F. Matthias Alexander

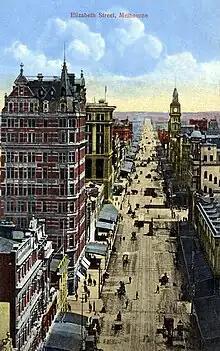
The Australian Building, Melbourne, to the left, where FM Alexander taught his technique.

Freed from his vocal problems, Alexander gave up his clerical jobs and embarked on a career as a professional reciter and voice teacher. He commenced in early 1894 with a tour of his native Tasmania, which included an unhappy visit to his family. His parents' financial situation was precarious, and they had been deeply affected by the death of an infant son in 1893; his father turned to alcohol as a result. According to Alexander, father and son quarrelled, with John Alexander expressing disapproval of his son as a "vagabond and strolling player", and there is no record of them ever meeting again. Otherwise, the tour was a success, with excellent press reviews and a performance before the Governor of Tasmania in Hobart, a concert in which Robert and Edith Young, whom he had met years earlier at Watarah, also appeared. The trio developed a close friendship. Besides giving recitals, he also gave "elocution lessons". In early 1895, he set out for New Zealand where he visited various cities, giving recitals to excellent reviews and voice lessons to several prominent individuals, including Frederic Villiers and the Mayor of Auckland. Despite being advised to go to America to seek his fortune, he returned to Melbourne, with the intention of teaching his new method there. In 1896, Alexander rented teaching rooms in a landmark building on Elizabeth St, known as the Australian Building. He advertised his voice lessons in the press and with pamphlets, claiming both to develop the voice and to "cure" stuttering and throat ailments. In his pamphlets his pupils, in the early days mainly clergymen, enthusiastically testified to improvements in their voice and general health, and doctors reported that patients sent to him had improved. Within the year, Alexander invited a younger brother Albert Redden Alexander (known as A.R.) to join him as his assistant; he was followed by a sister, Amy, who came initially to receive help for medical problems, but was then also trained in the work. Back in Tasmania, Alexander's father was drinking heavily, and the family's economic situation was bleak; towards the end of the year, Alexander's mother and three of his siblings arrived in Melbourne, never to return. Alexander devoted himself mainly to his teaching and practice, with an occasional recital. In 1899, Alexander moved in with his old friends Robert and Edith Young and formed something of a menage à trois, with Edith and Alexander's affair accepted by Robert. The trio organized theatrical entertainments in Melbourne and then in Sydney where Alexander, and later the Youngs, moved in 1900. Due in part to Edith Young's ambitions as a professional actor, from 1901 to 1903 Alexander and the Youngs produced a series of Shakespearean plays, starring Alexander and Edith, and with Alexander's students in the lesser roles. Alexander spent most of his time on the money-losing plays and Shakespeare classes and little time teaching his method. However, in 1902, his approach impressed a leading Sydney surgeon, W. J. Stewart McKay, who helped him with referrals and became a close friend. Perhaps as a result, Alexander's method (and advertising) focussed more on medical issues, including tuberculosis. McKay also encouraged Alexander to develop his medical knowledge by attending classes at the medical school, but he proved a poor student. McKay recommended Alexander go to London, and offered to give him introductions to leading doctors there. Alexander was in debt, but his financial problems were alleviated when he won a £750 horse racing bet. This allowed him to pay off some of his creditors, provide some support for his female relatives and buy a passage to England. He sailed from Melbourne in April 1904, and was not to return.